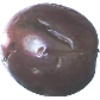
Label: Passion Fruit 1